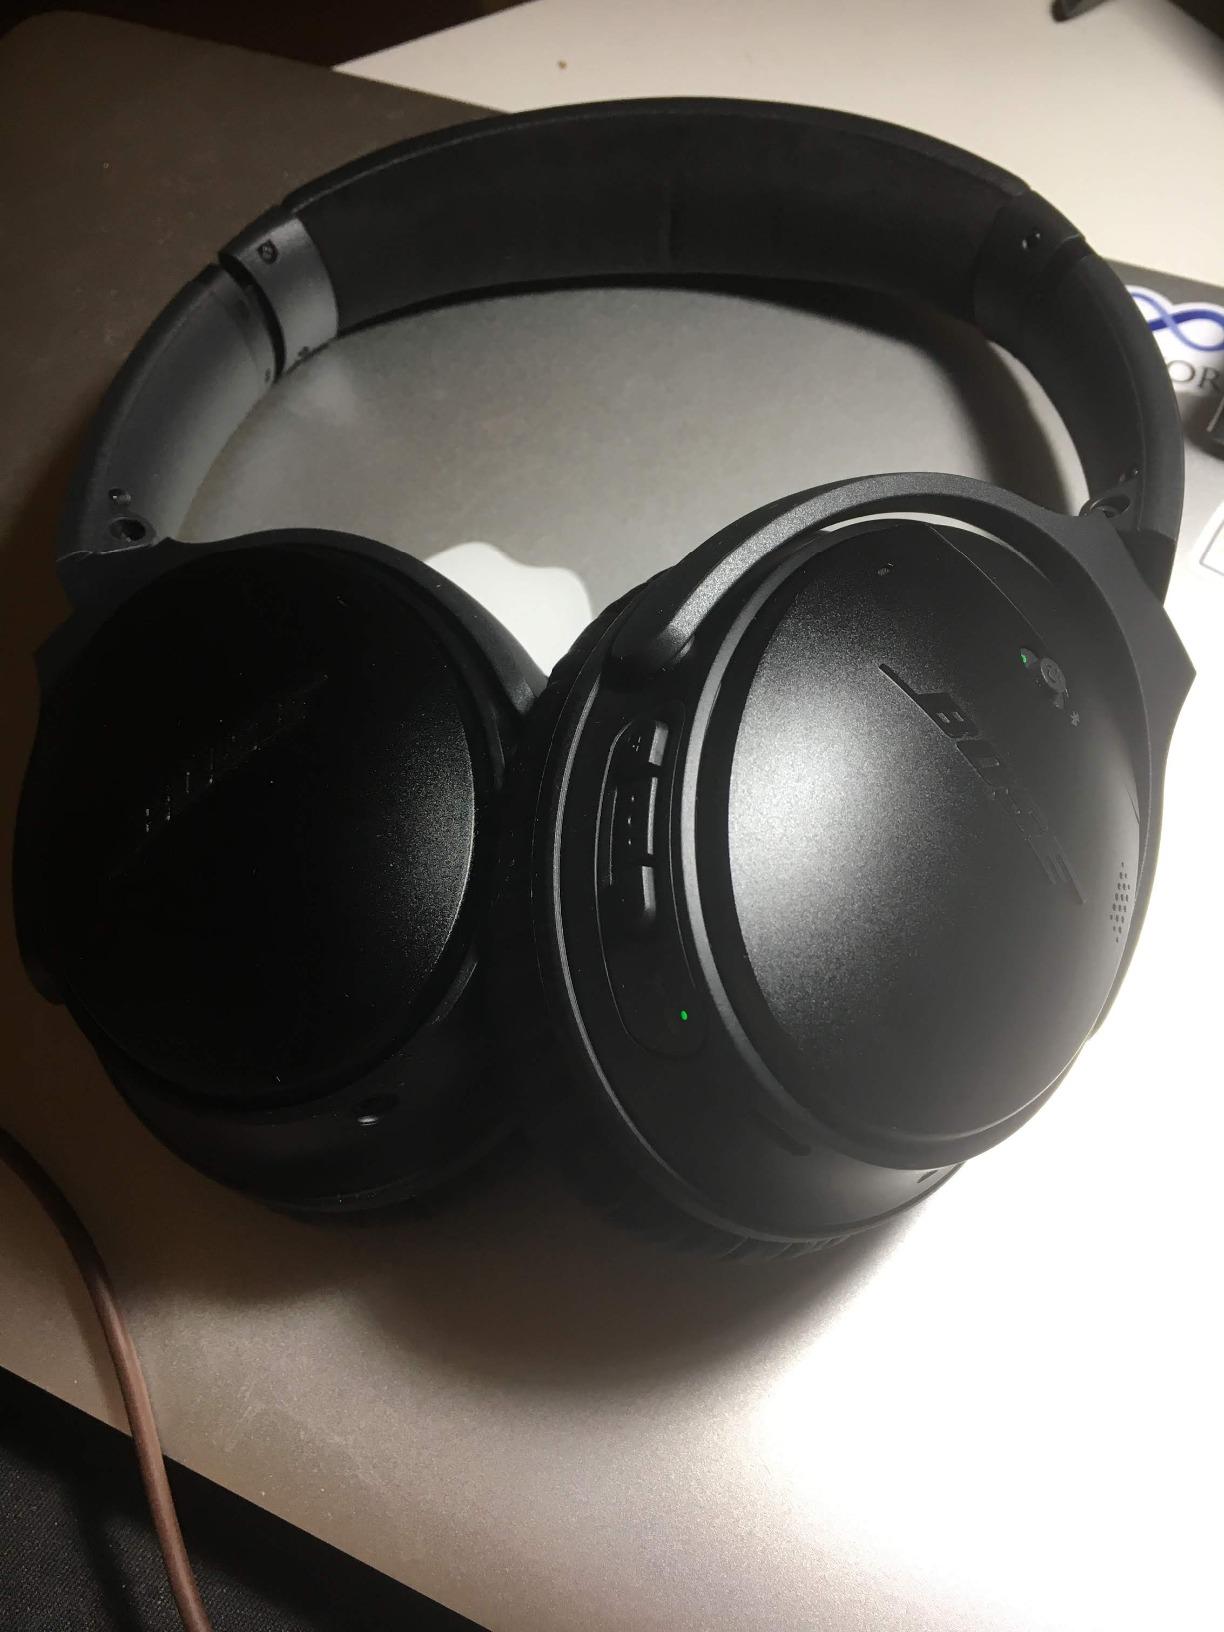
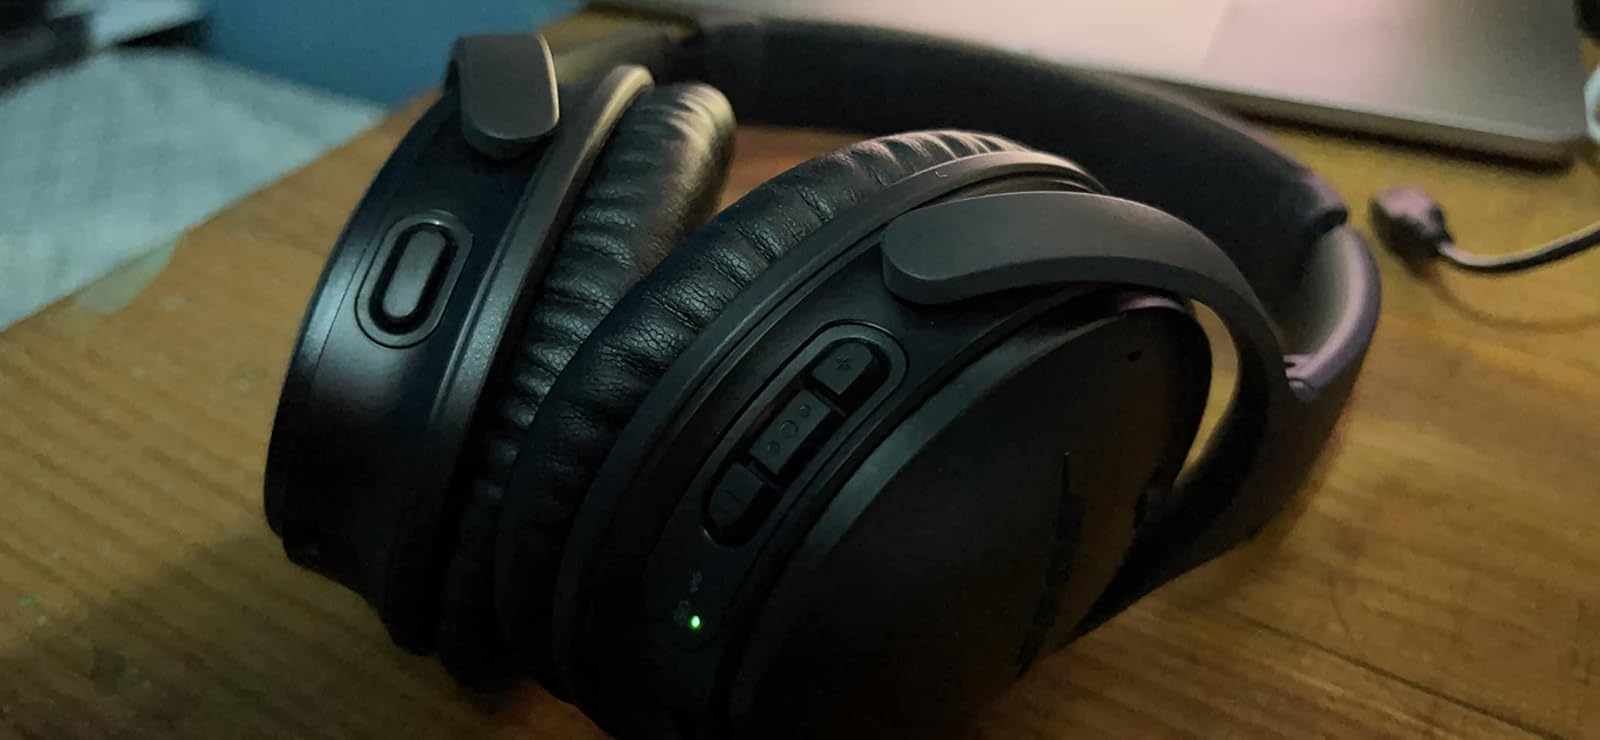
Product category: headphones
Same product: yes